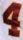
Number: 4